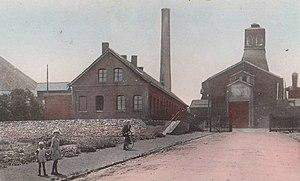
La Fosse n° 7 - 7 bis de la Compagnie des mines de Nœux était un charbonnage constitué de deux puits situé à Barlin, Pas-de-Calais, Nord-Pas-de-Calais, France.
Cet article recense une partie des monuments historiques du Pas-de-Calais, en France.
La Compagnie des mines de Nœux est une compagnie minière dépendant de la Compagnie des mines de Vicoigne qui exploitait la houille dans le Bassin minier du Nord-Pas-de-Calais, grâce à des puits établis à Nœux-les-Mines, Hersin-Coupigny, Barlin, Labourse, Verquin, et dans une moindre mesure, Bouvigny-Boyeffles, Fouquières-lès-Béthune et Béthune. Des puits ont même été tentés sans succès à Ruitz et à Houchain.
La fosse nᵒ 7 - 7 bis dite Bonnel ou du Maisnil de la Compagnie des mines de Nœux est un ancien charbonnage du Bassin minier du Nord-Pas-de-Calais, situé à Barlin. Le puits nᵒ 7, commencé en mai 1887, est productif en 1888. Un puits nᵒ 7 bis est ajouté en 1891. Un puits nᵒ 7 ter est foncé sur un autre carreau à Ruitz. Des cités sont construites autour de la fosse, et quatre terrils, nᵒˢ 38, 38A, 38B et 238, sont édifiés, le dernier est un cavalier minier.